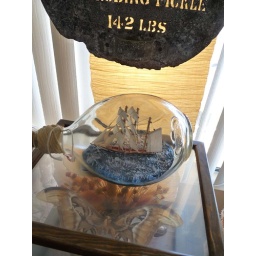
ship in a bottle